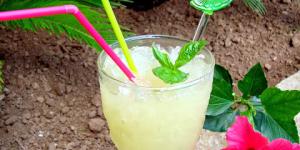
cocktail alba